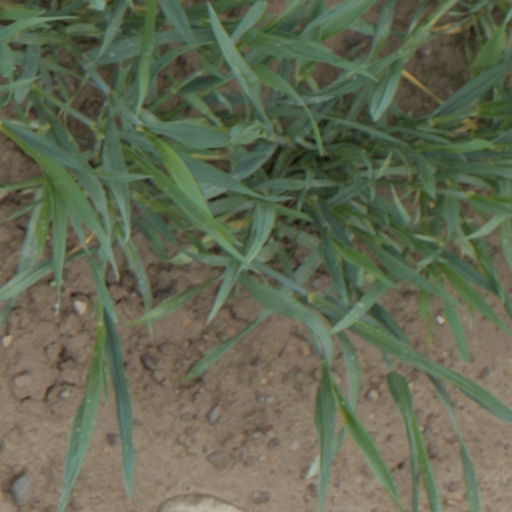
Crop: wheat